Bjarte Engeset

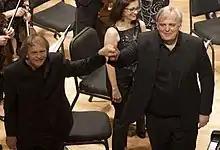
Bjarte Engeset (right) and concert pianist Hakon Austbo in Mexico City on 2015.

Bjarte Engeset studied music at the University of Georgia, Grieg Akademiet in Norway, and Sibelius Academy in Finland, in 1988, with Jorma Panula. He then spent the summer of 1989 at the Tanglewood Music Center Seminar of Conductors, studying with Seiji Ozawa, Gustav Meier, Simon Rattle, Marek Janowski and others.